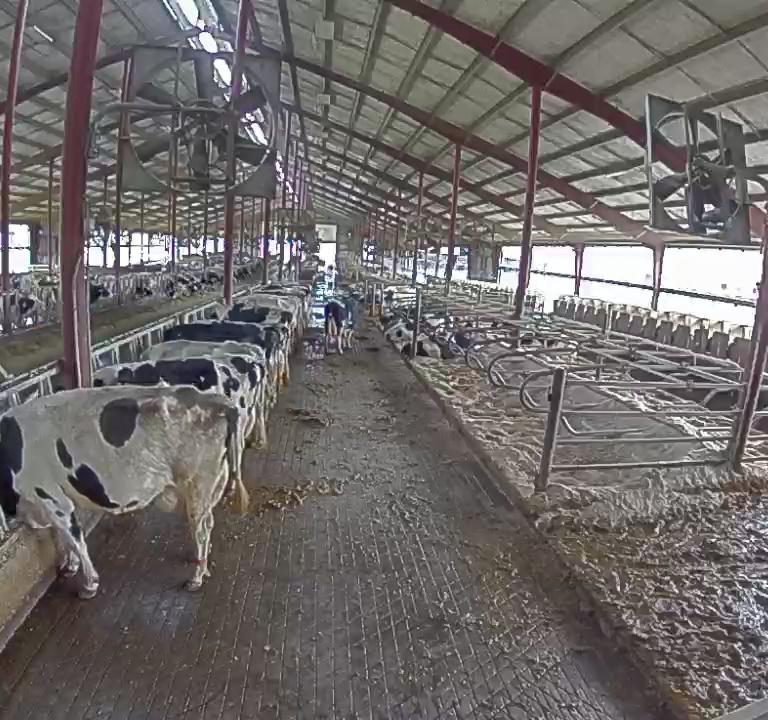
Number of cows: 7